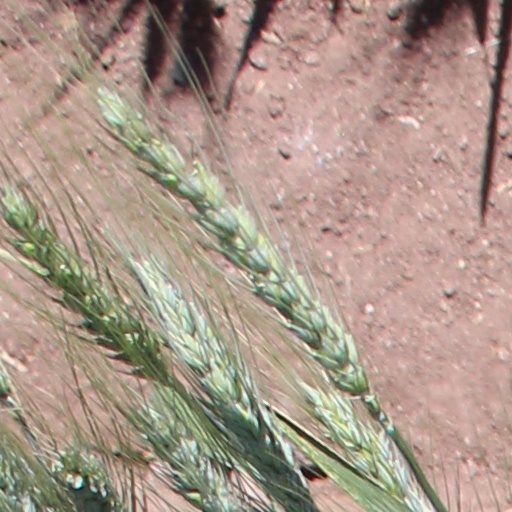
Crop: wheat